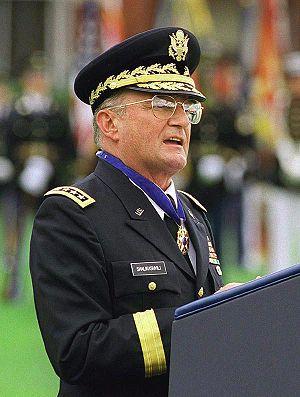
John Malchase David Shalikashvili, né le 27 juin 1936 à Varsovie en Pologne, et mort le 23 juillet 2011, est un général de l'armée américaine. Il servit comme Chef d'état-major des armées des États-Unis de 1993 à 1997 sous l'administration Clinton.